Bargain Booze

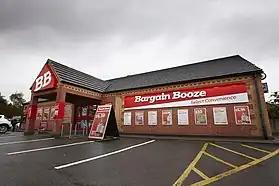
Bargain Booze, Sandy Lane, Sandbach

Bargain Booze is a chain of off licence shops, that operates in the United Kingdom. Established in 1981 in Sandbach, it grew to 836 shops and established the Bargain Booze Select Convenience shop franchise.